Brenda Miller Cooper

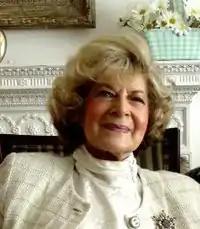

Brenda Miller Cooper (28 February 1916 in Cleveland, Ohio – 3 April 2008 in Baltimore, Maryland) was an American operatic soprano. She studied voice at Case Western Reserve University earning a bachelor's degree in music, after which she pursued graduate studies at the Juilliard School where she earned a Masters in vocal performance. She made her professional opera debut with the Philadelphia Opera Company (billed as Brenda Miller) on November 29, 1943 as Micaëla in Georges Bizet's "Carmen" with Alice Howland in the title role, Joseph Laderoute as Don José, Giovanni de Surra as Escamillo, and Sylvan Levin conducting. Later that season she returned to that house to portray the title role in Giacomo Puccini's "Tosca" and Rosalinde in Johann Strauss II's "Die Fledermaus".